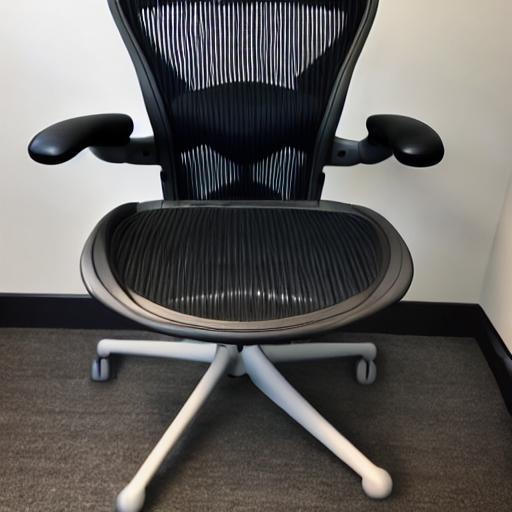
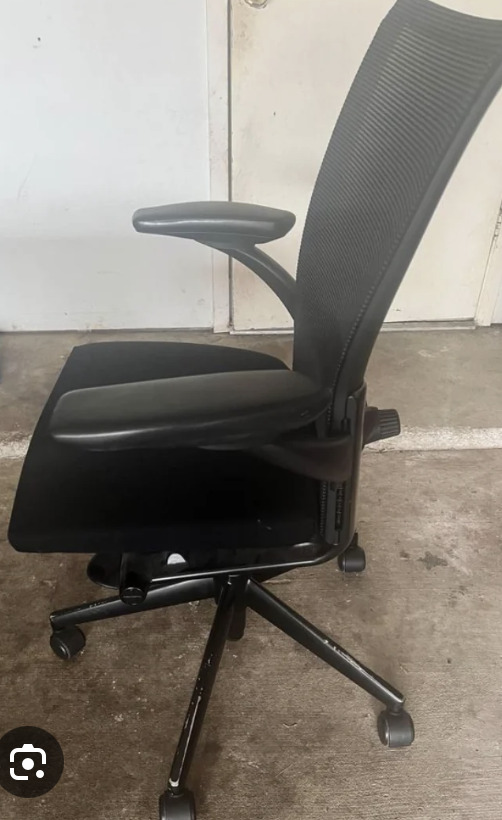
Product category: items_chair
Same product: no